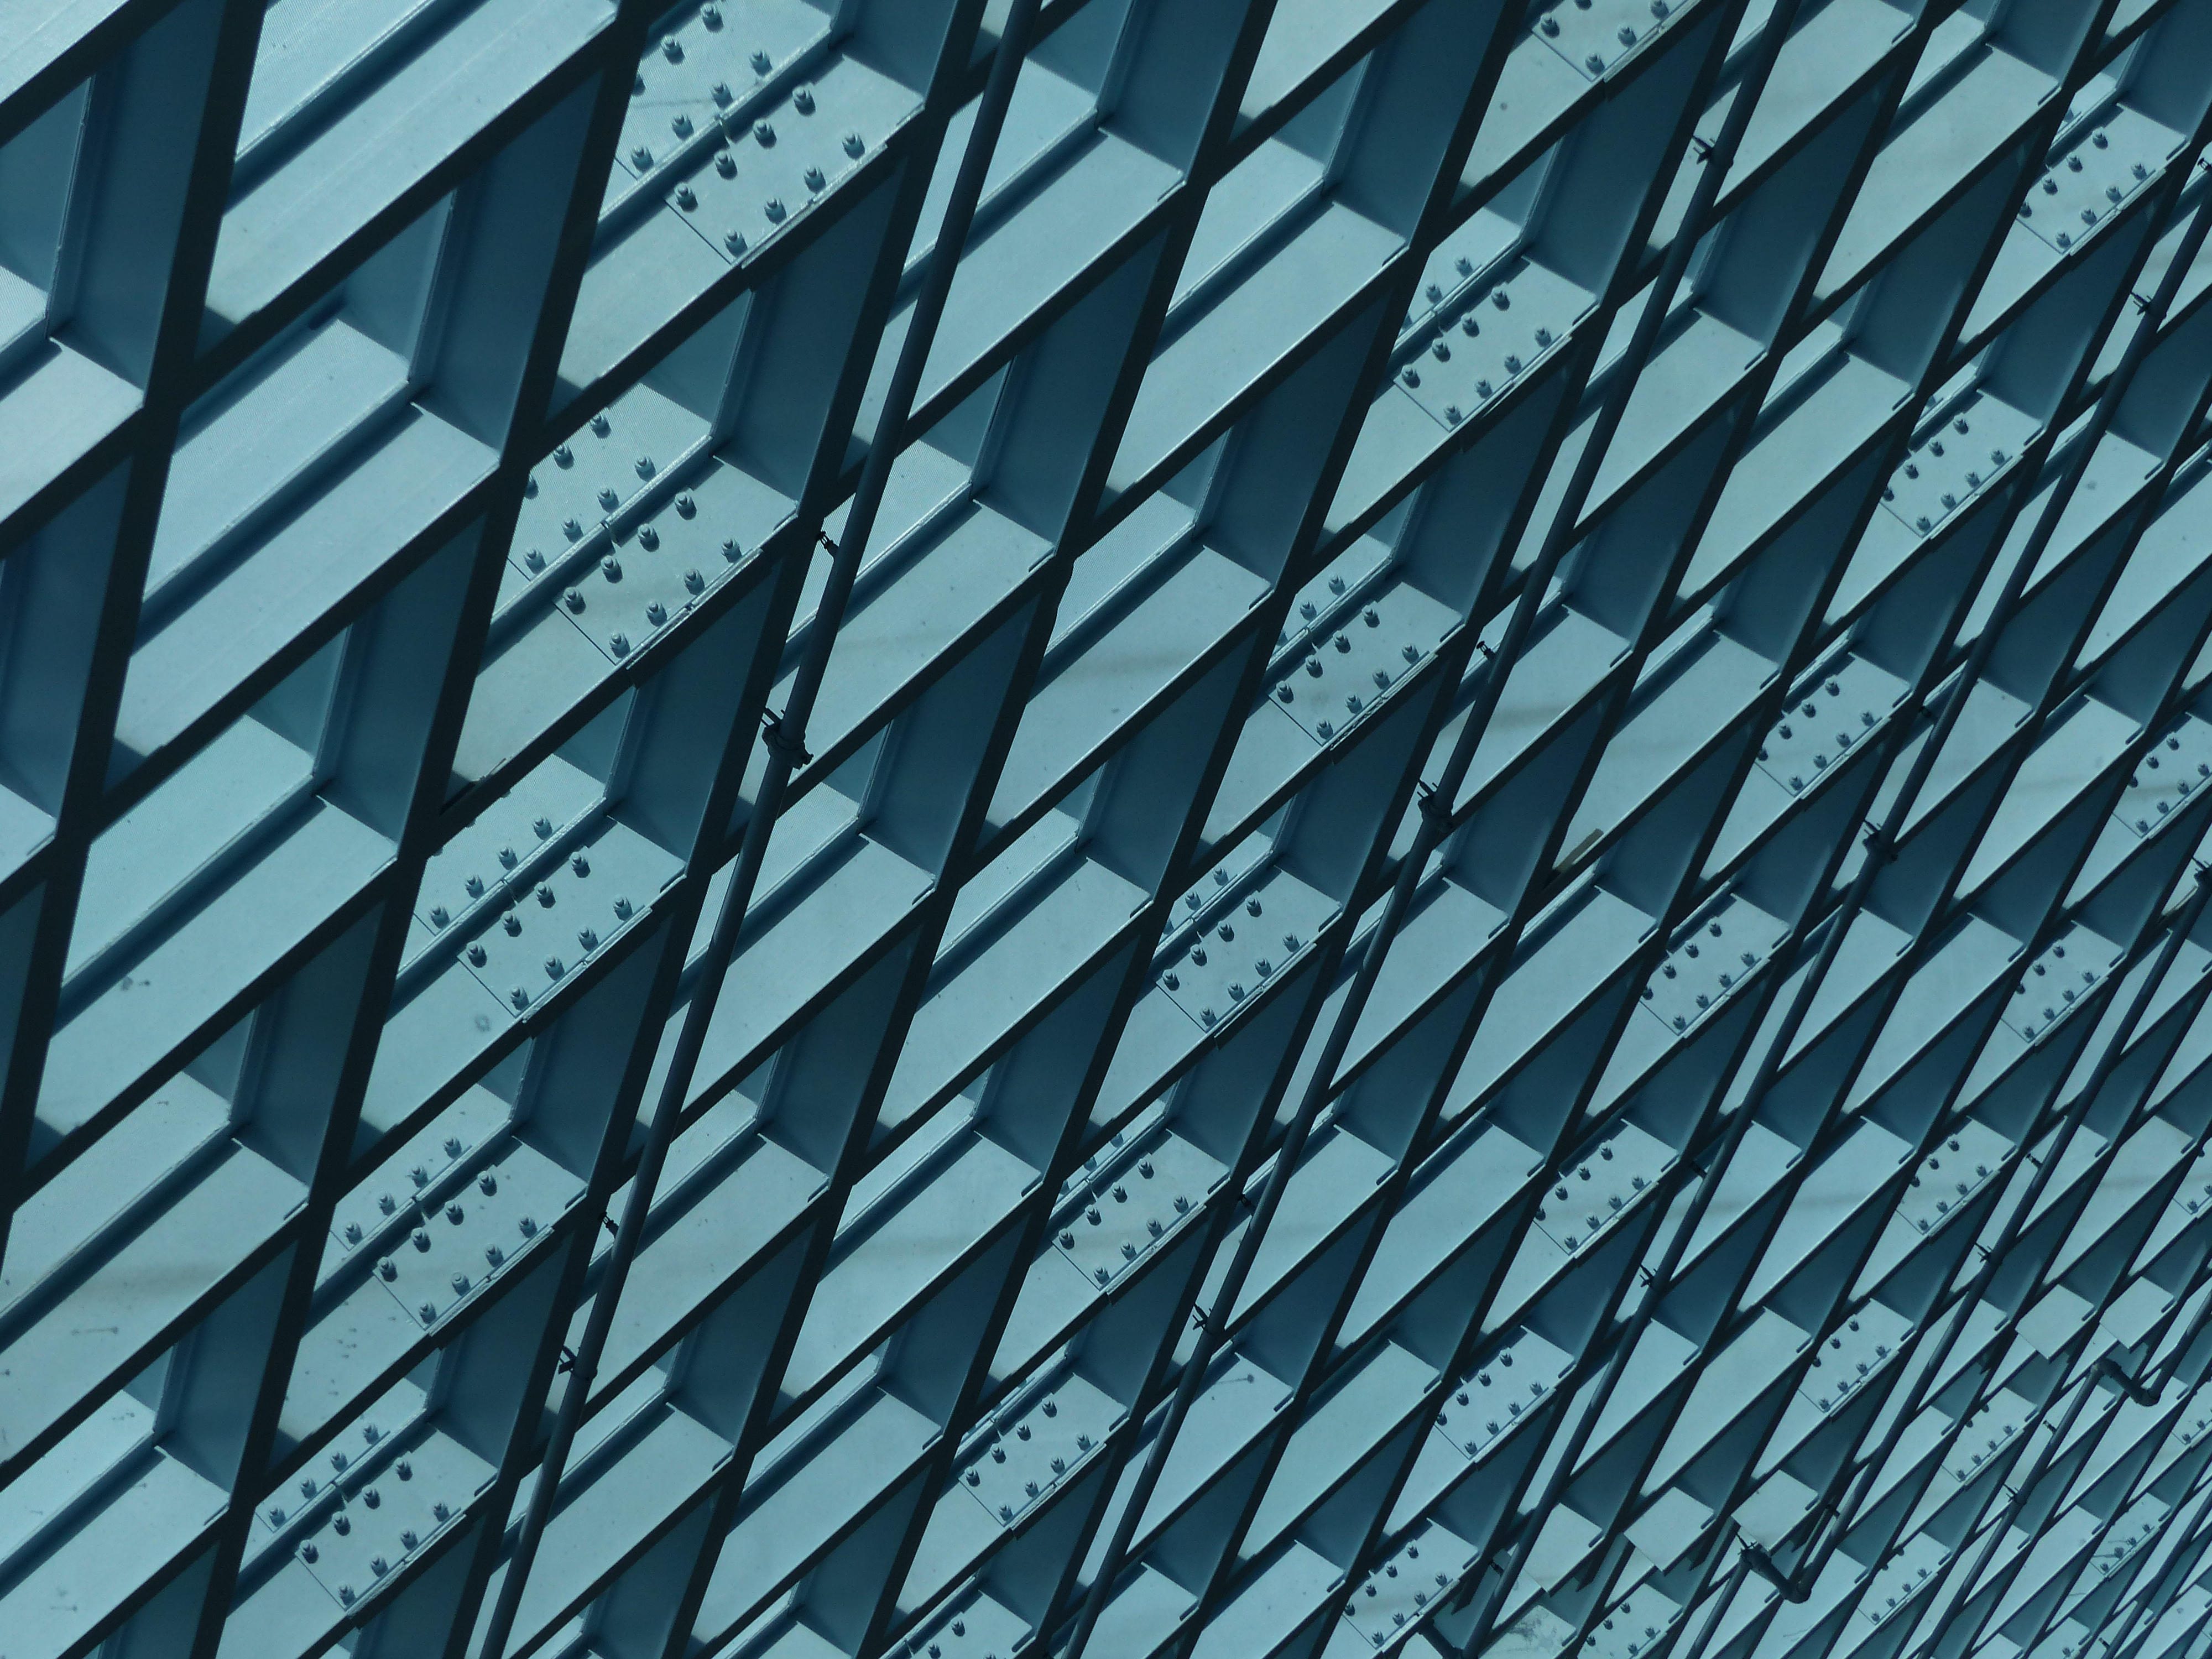
black and white, architecture, structure, texture, skyscraper, pattern, line, metal, facade, blue, black, monochrome, circle, font, design, symmetry, shape, monochrome photography